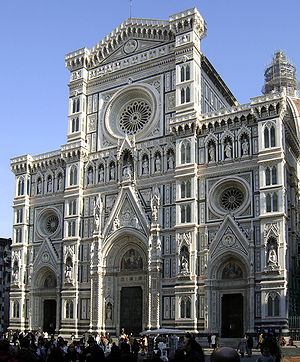
Cattedrale di Santa Maria del Fiore
Cattedrale di Santa Maria del Fiore er domkirken i Firenze. Den ligger på en forholdsvis lille plads, og foruden den egentlige kirkebygning står der også dåbskapellet og klokketårnet.